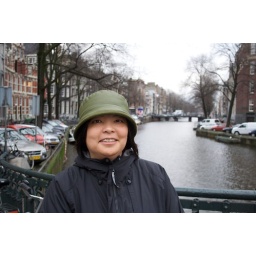
Donabel in the green hat